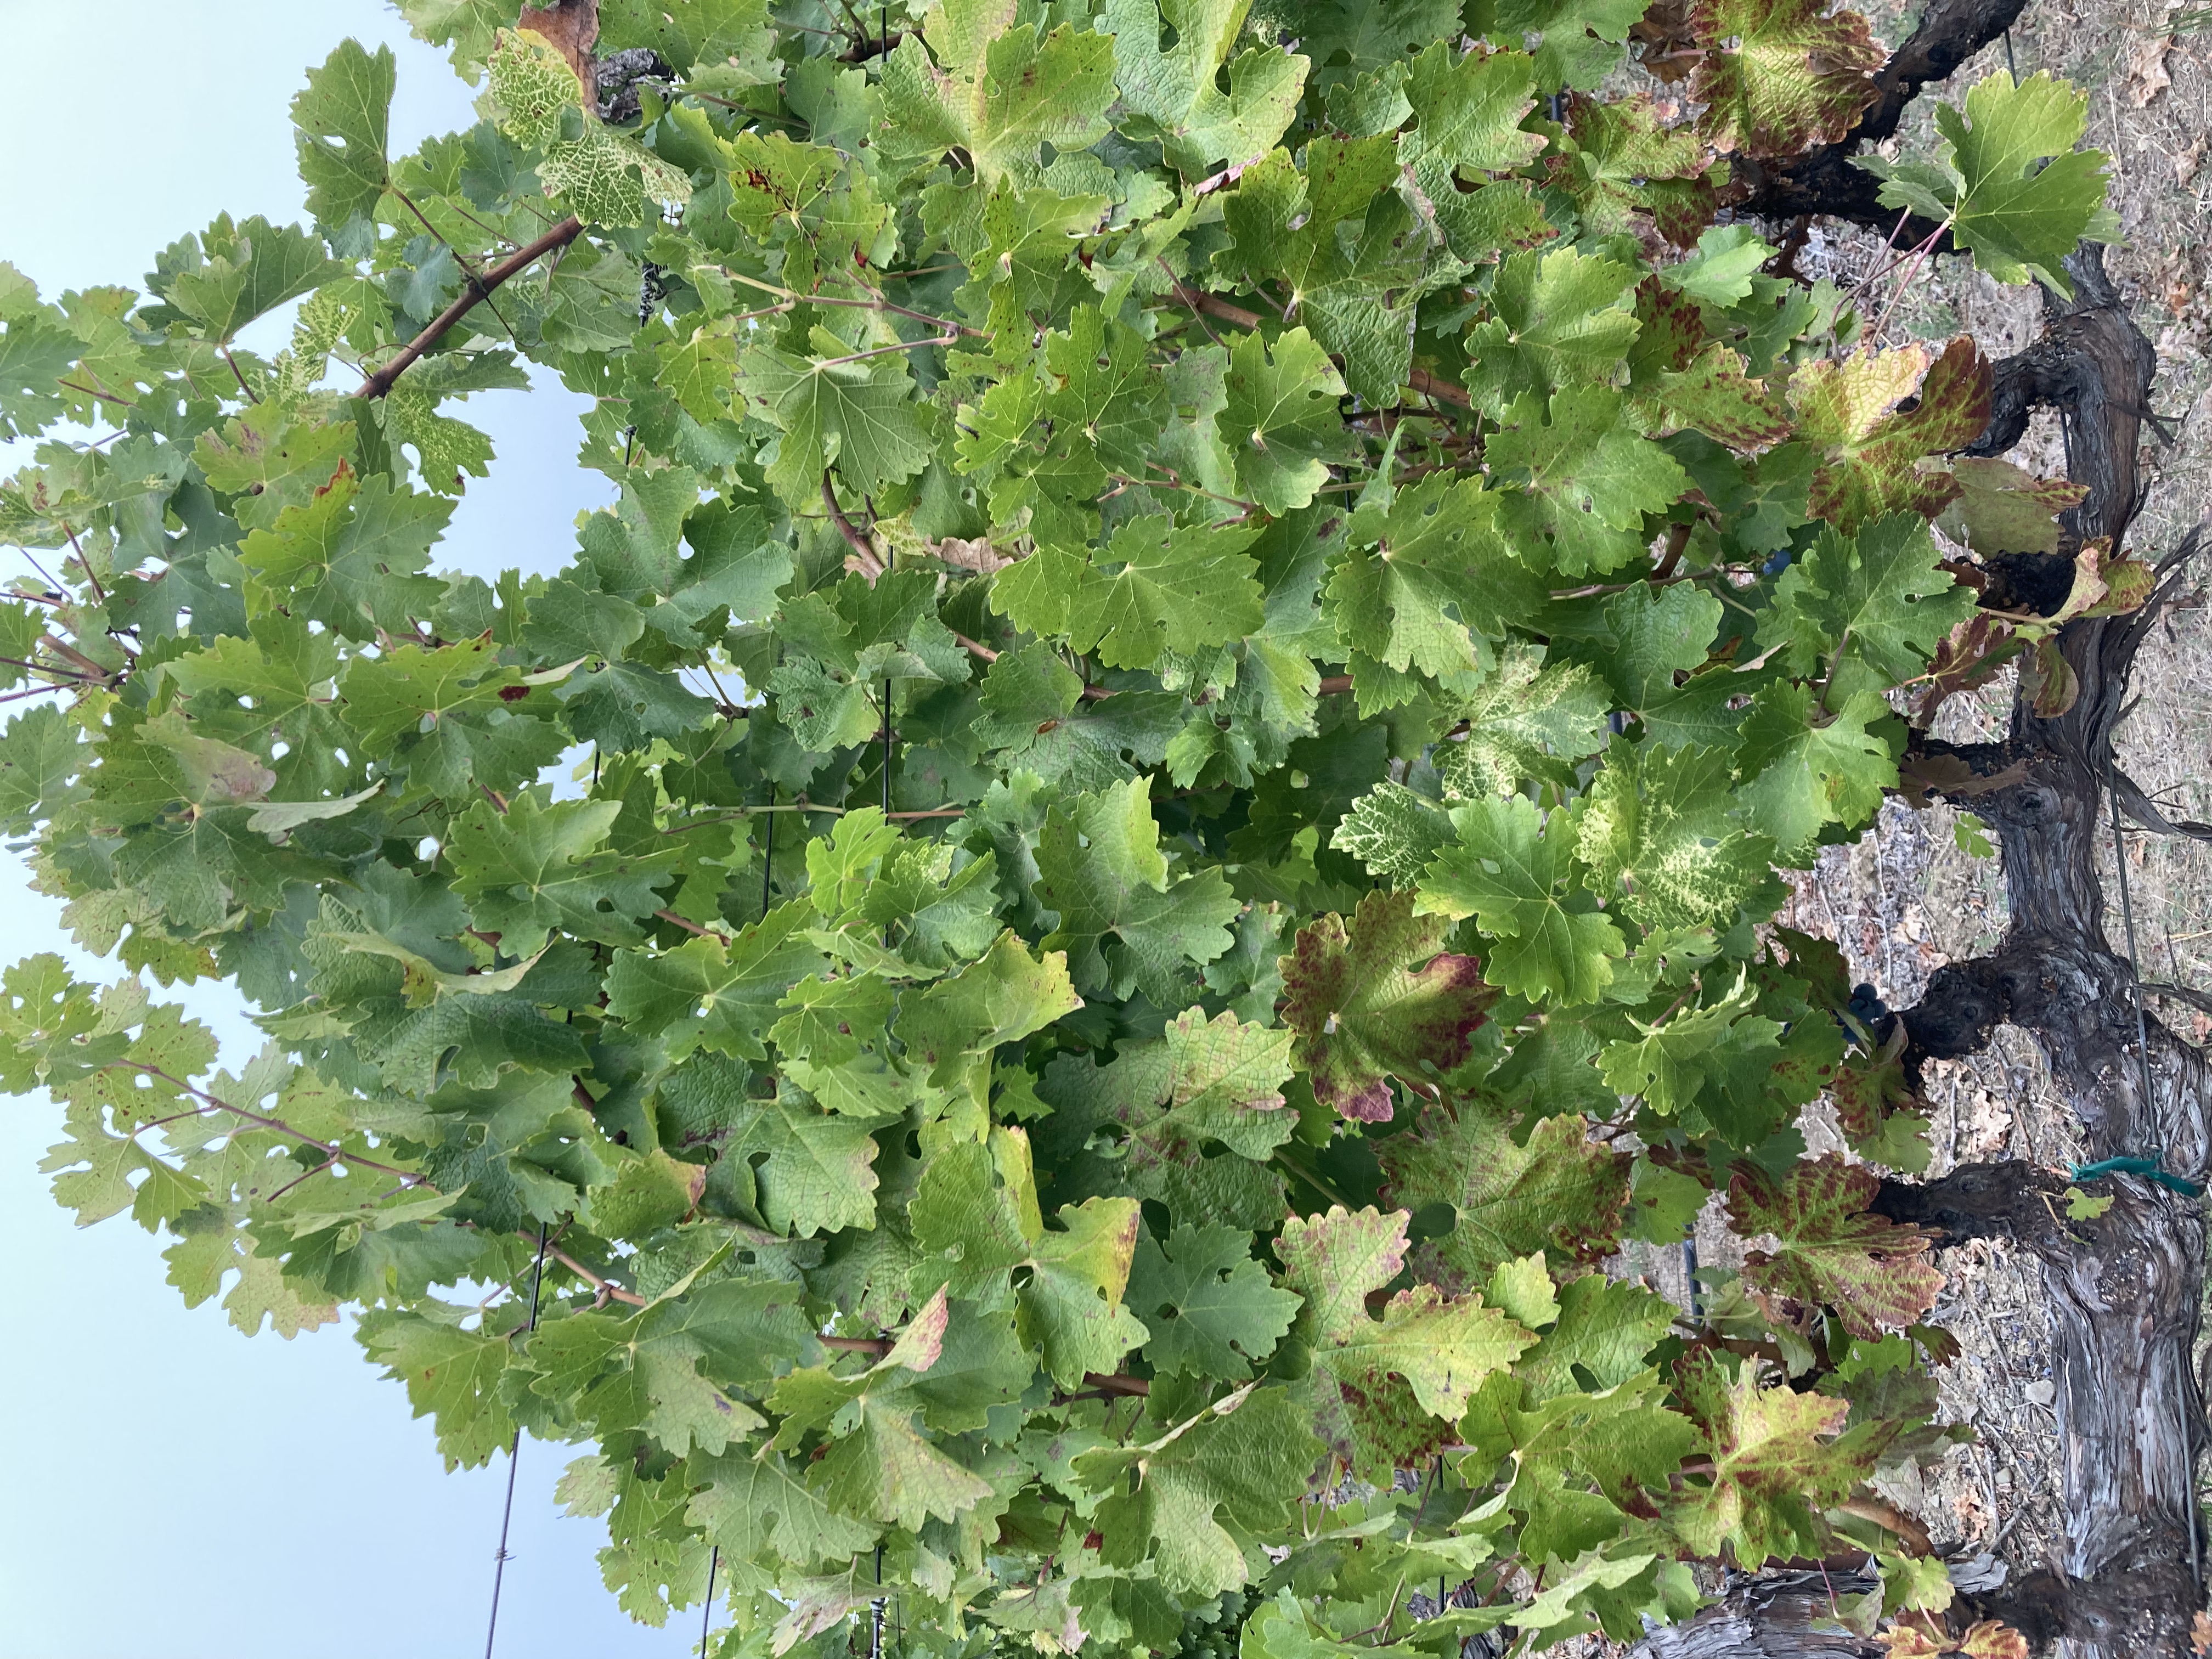
Label: Red Blotch